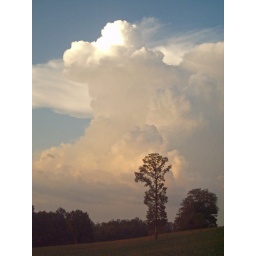
there was a '6 feet under' tree in the garden, and the occasional clouds were beautiful (picture: gerard)